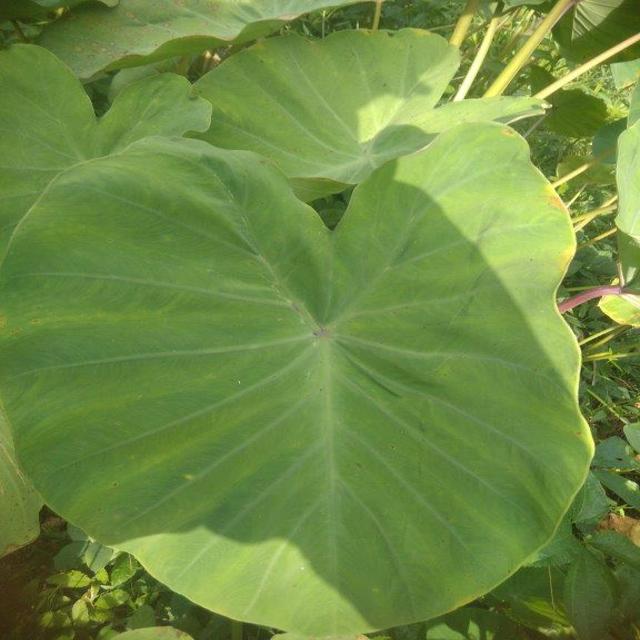
Label: Healthy